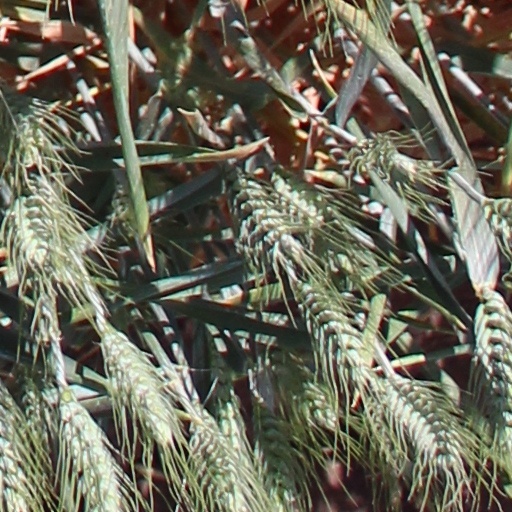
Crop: wheat